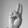
ASL letter: U